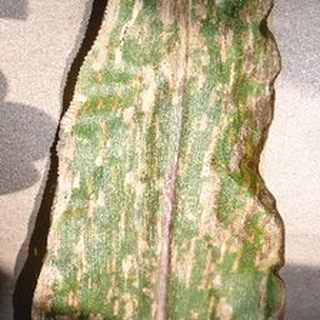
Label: corn_gray_leaf_spot